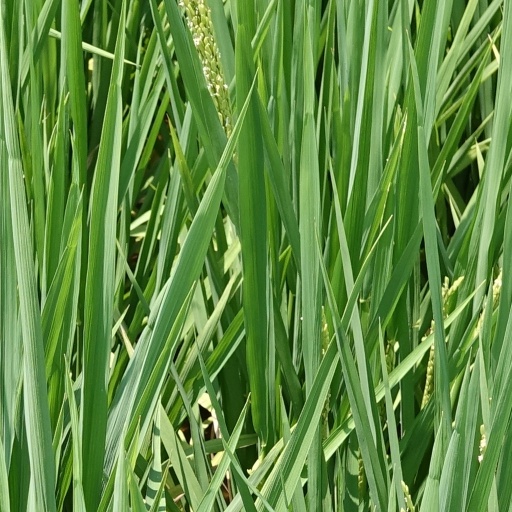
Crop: rice